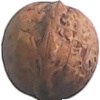
Label: Walnut 1